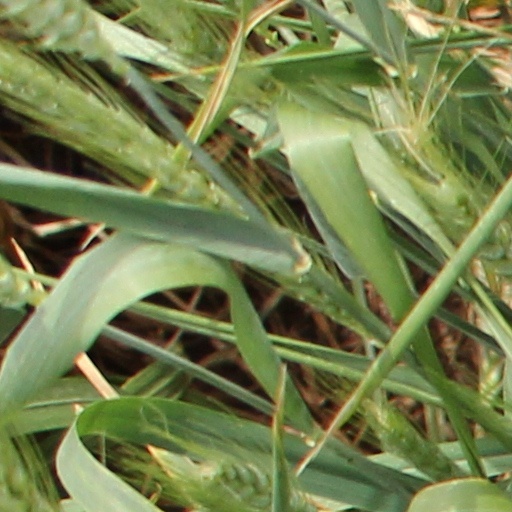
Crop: wheat